M-learning

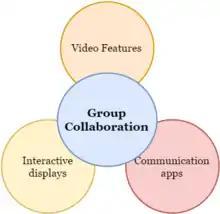
Parts of Group Collaboration

Applications in classrooms and other learning spaces combine the use of handheld computers, PDAs, smartphones, or handheld voting systems (such as clickers) with traditional resources.